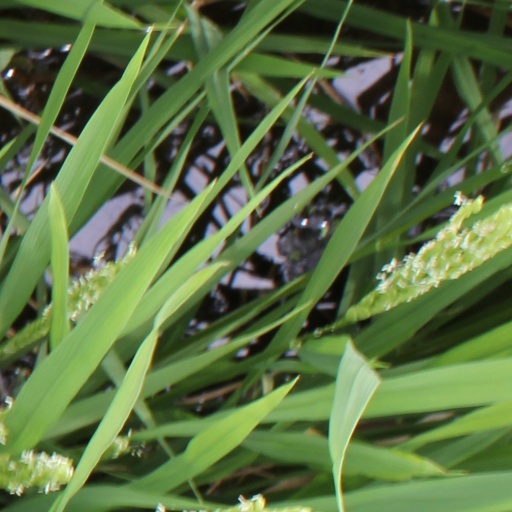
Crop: rice